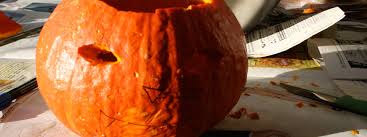
Waste category: biological